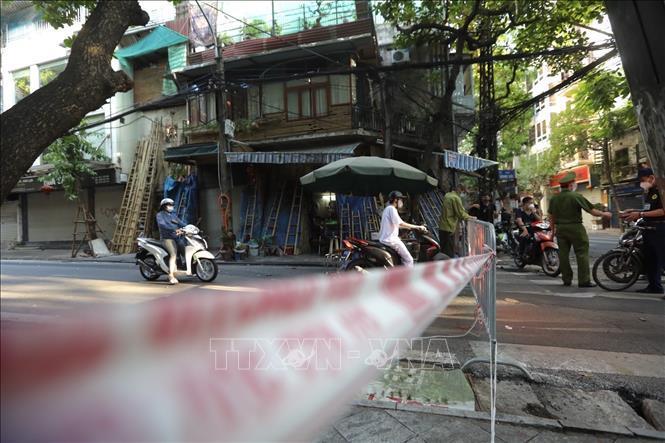
cô gái mặc áo màu trắng đang chuẩn bị cho xe tiến qua khu vực hàng rào